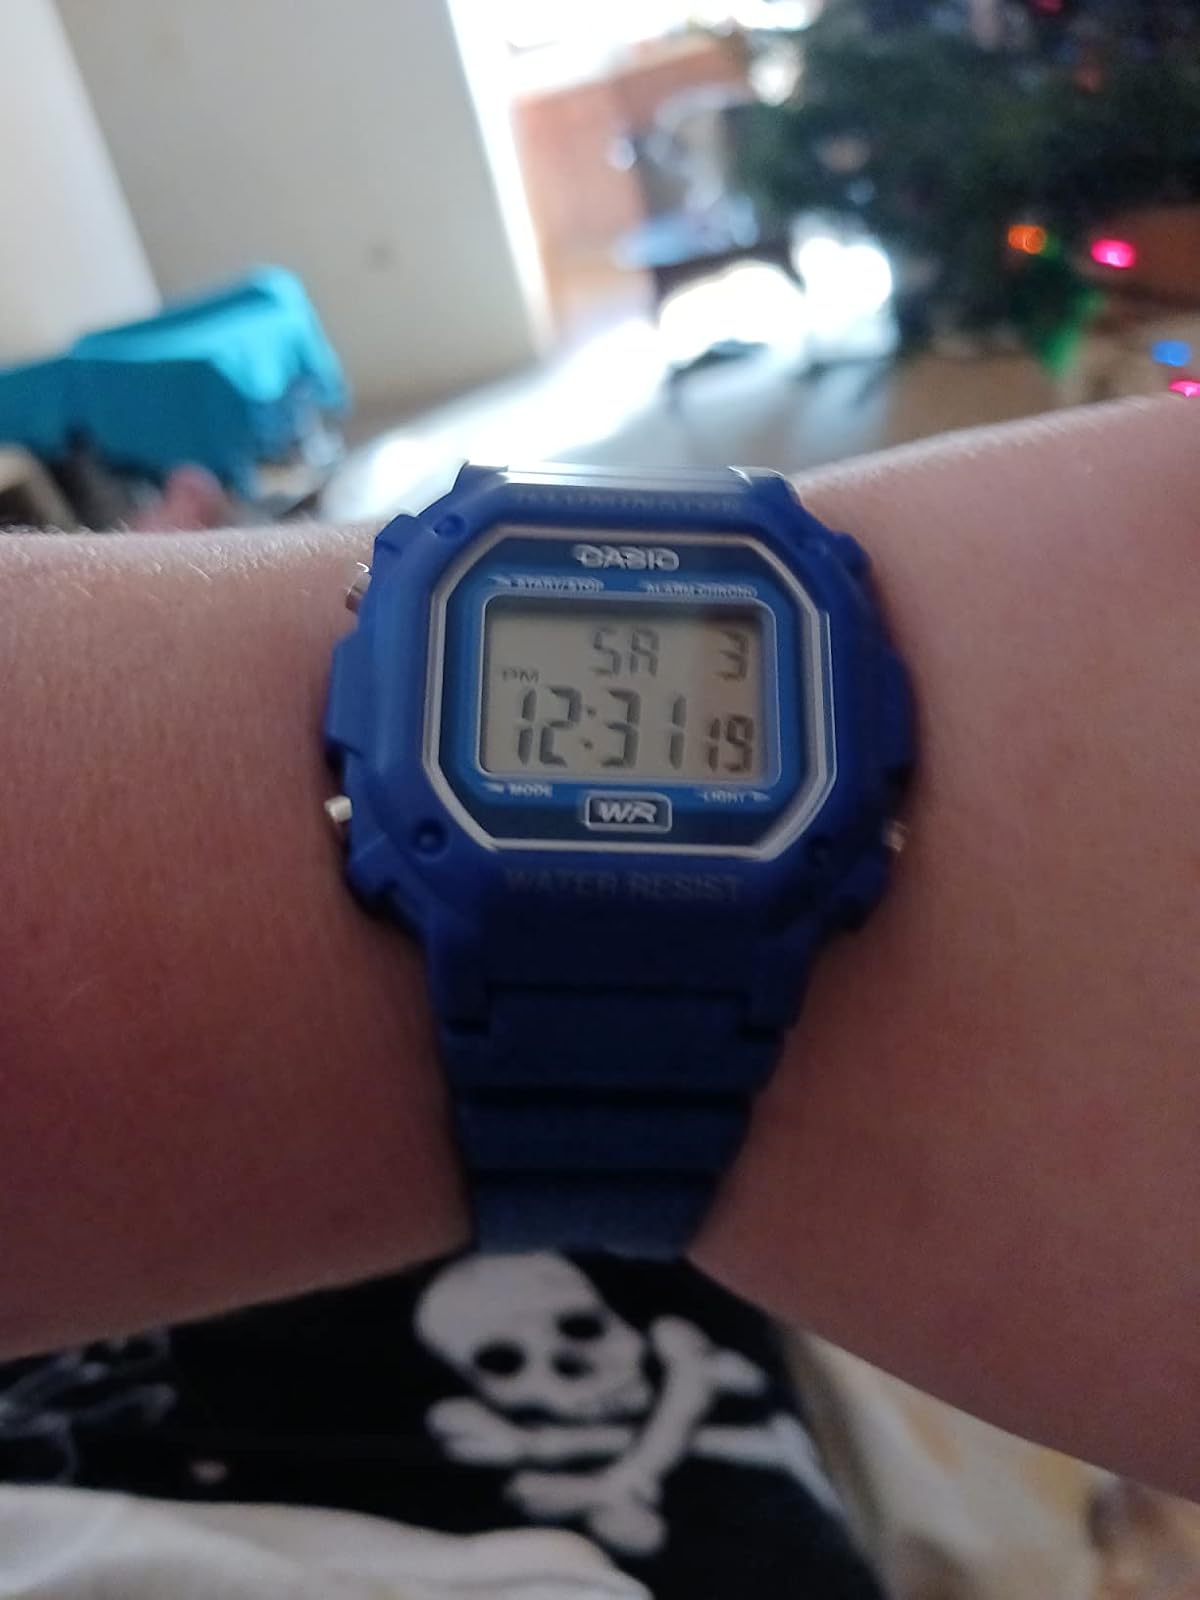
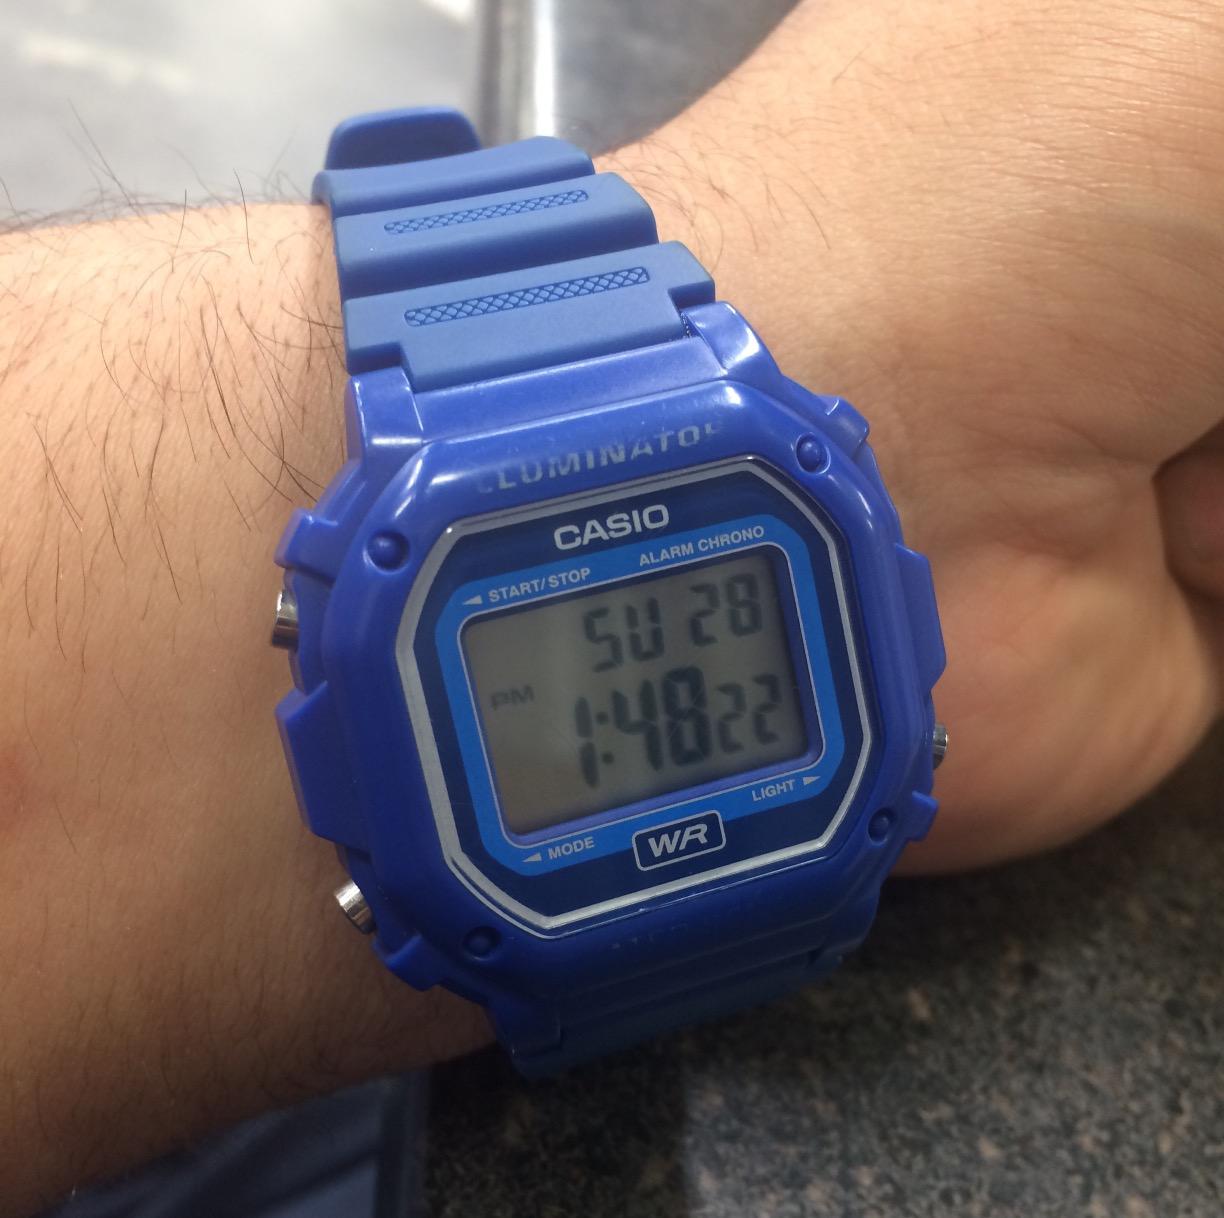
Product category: accessories_watch
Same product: yes